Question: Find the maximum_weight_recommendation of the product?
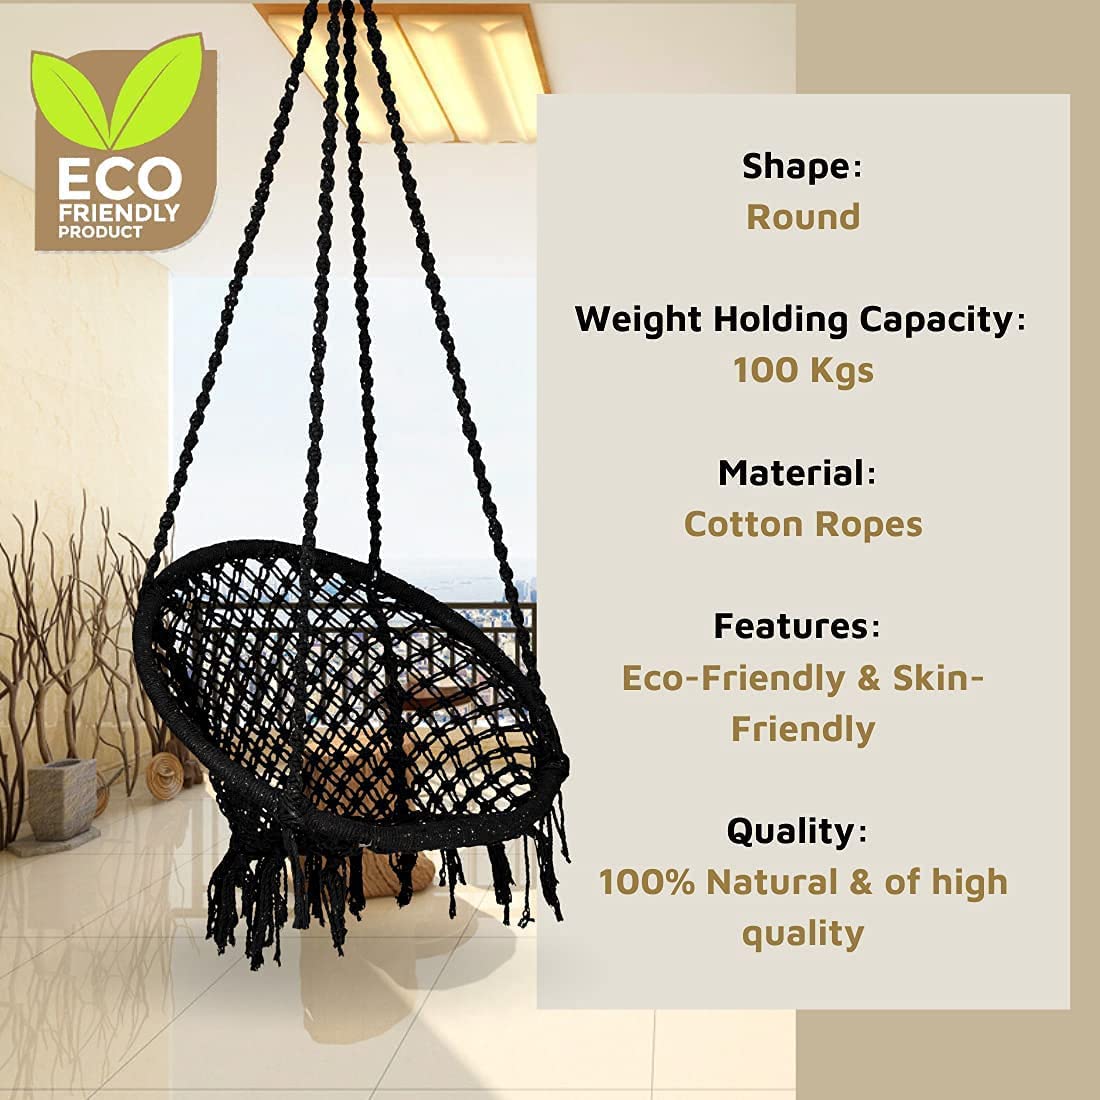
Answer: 100 kilogram